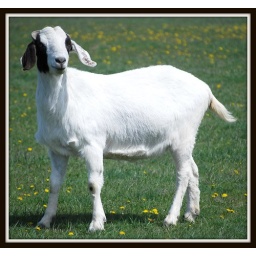
but for now I would rather be a beautiful goat, having some fun, standing pretty in a field of dandelions.